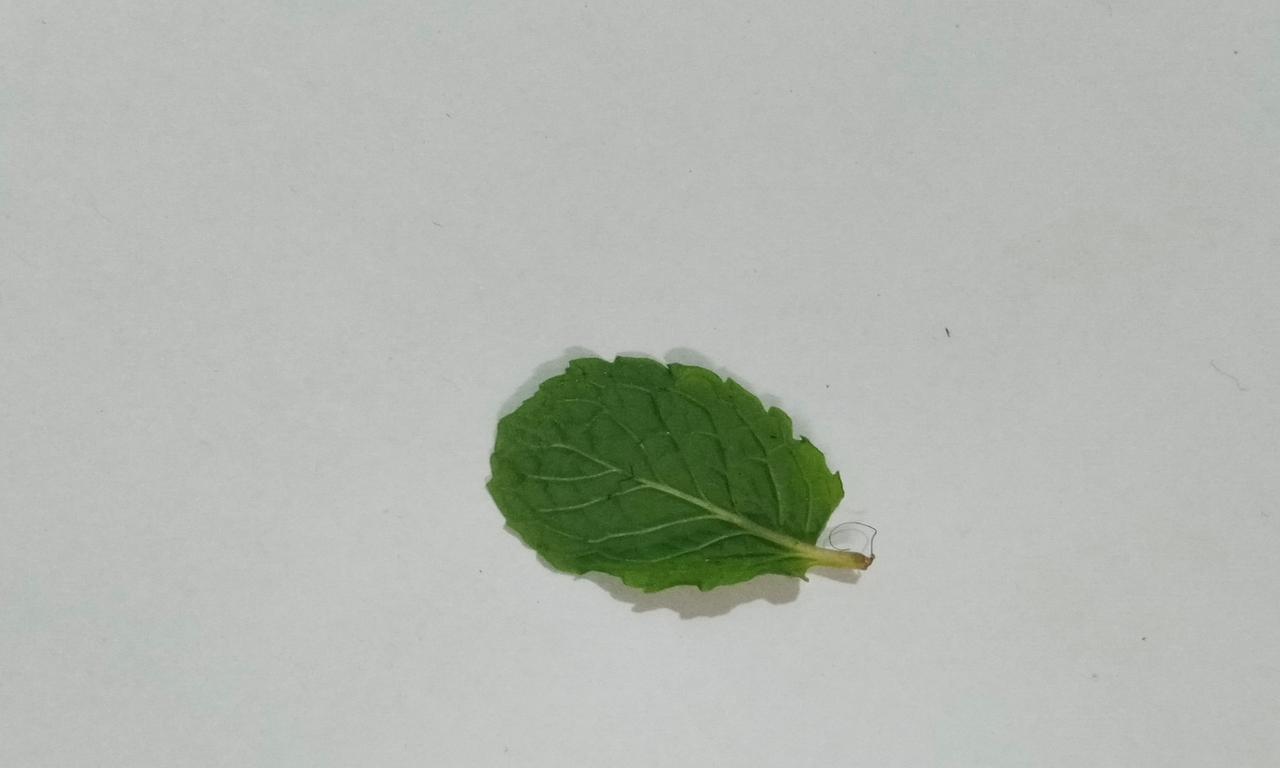
Label: Fresh